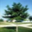
Label: oak_tree